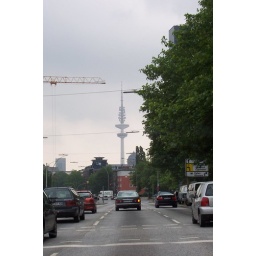
Look, it's the television tower in the background.